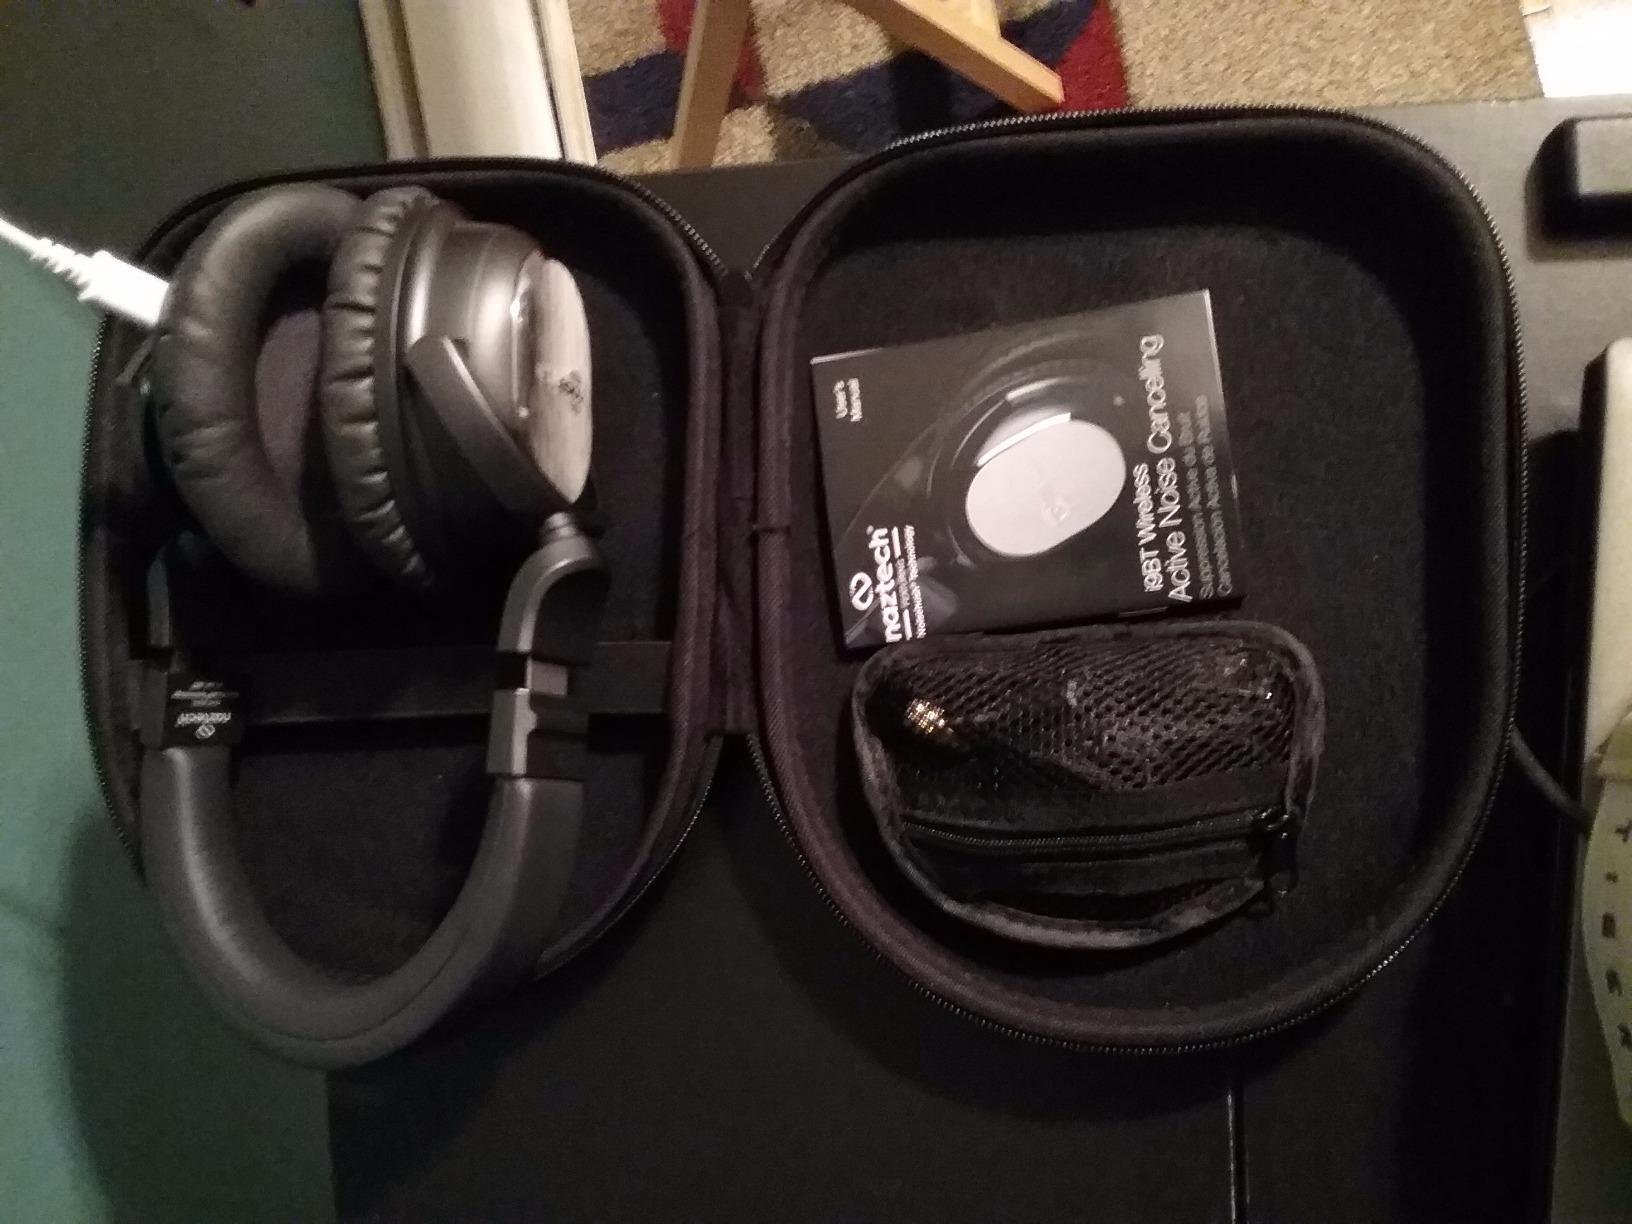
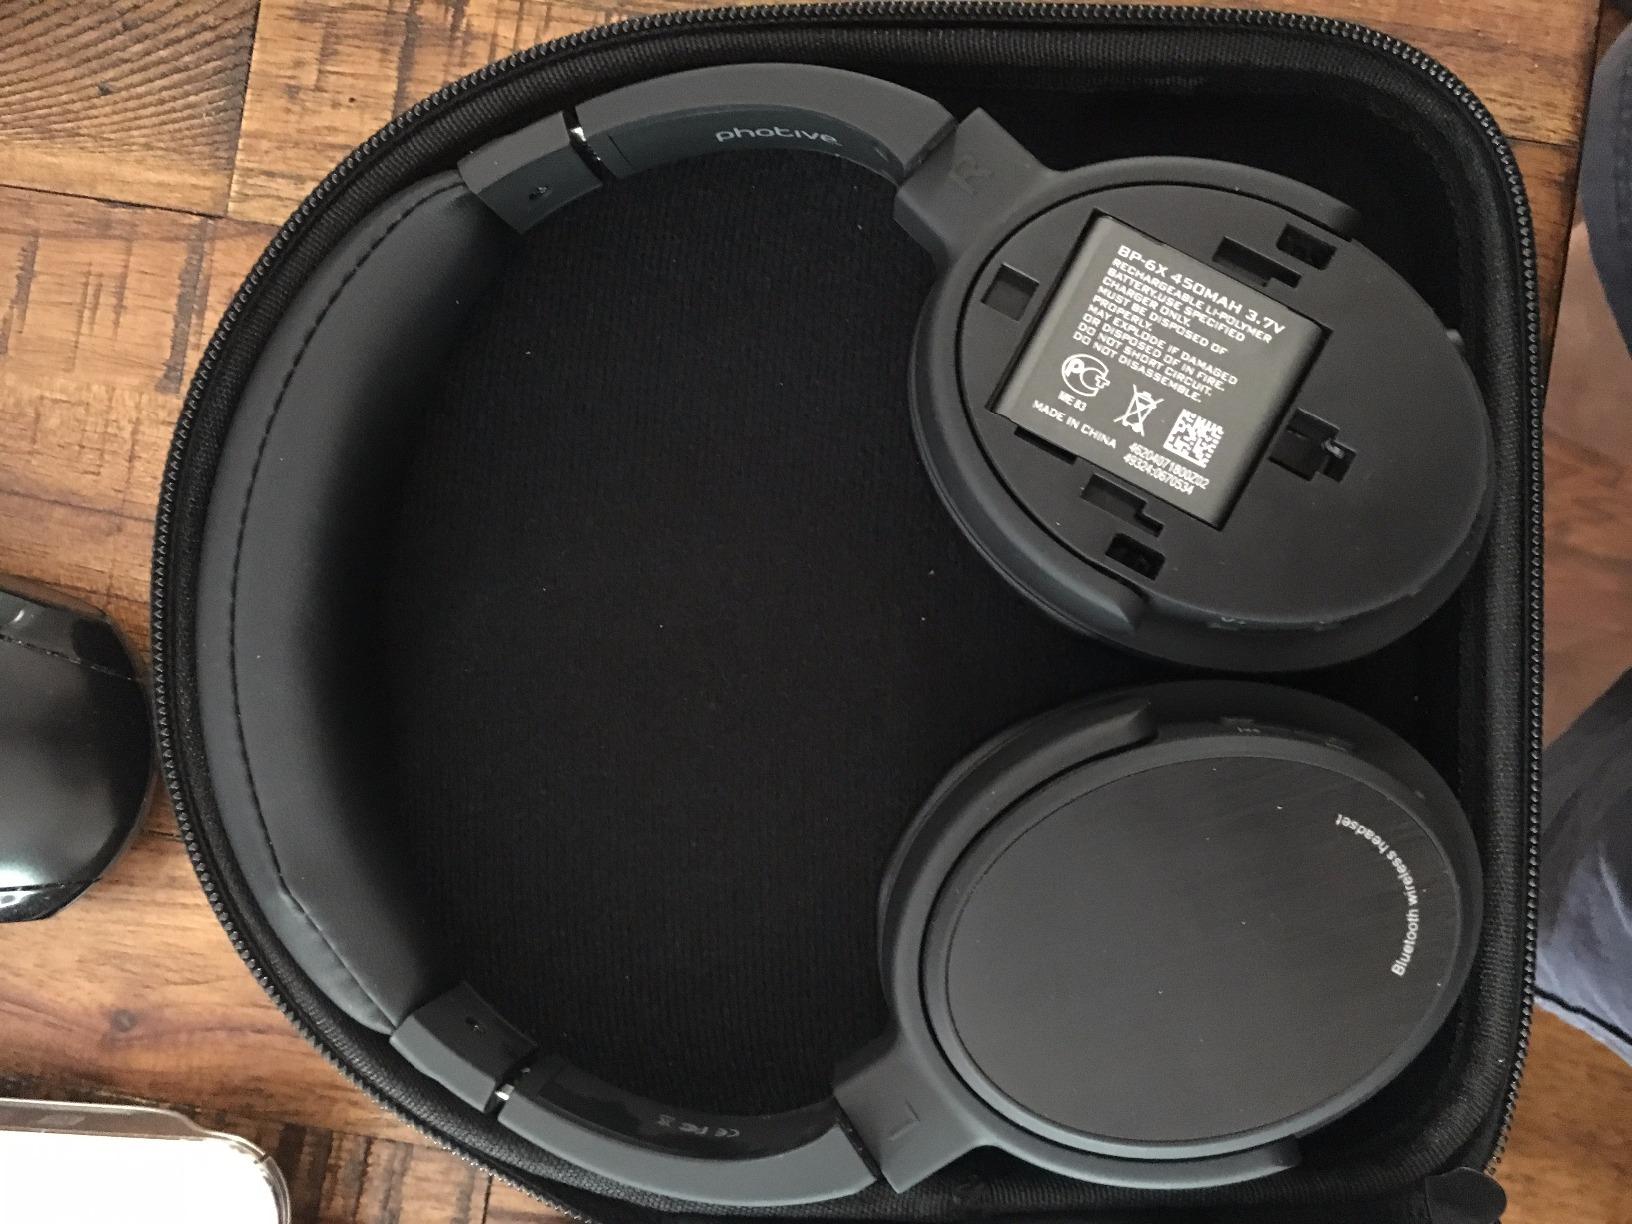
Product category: headphones
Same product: no